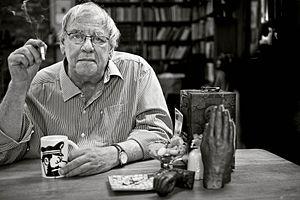
Le Gouden Boekenuil est un prix littéraire belge institué en 1995 qui récompense chaque année une œuvre littéraire originale en néerlandais.
Jeroen Brouwers, né le 30 avril 1940 à Batavia dans les Indes néerlandaises, est un journaliste, écrivain et essayiste néerlandais.
Cet article traite de la littérature néerlandaise à partir de la seconde moitié du XXᵉ siècle.